Monarchies in Africa

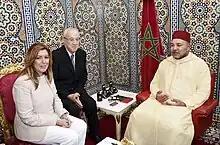
King Mohammed VI of Morocco (on the right)

Morocco, located in the northwestern corner of Africa, has a long and established history dating back to antiquity. Originally Carthaginian, the territory was controlled by the Roman Empire, the Vandals, and the Byzantine Empire before falling under Arab control in the seventh century. During that time, the inhabitants of Morocco were known as Moors. After the Reconquista in 1492, the Moroccan state underwent a long period of decline before falling under dual French and Spanish control in 1912. Independence was achieved in 1956, with Sultan Mohammed ben Youssef taking the title of King Mohammed V. The present King, Mohammed VI, ascended to the throne in 1999.